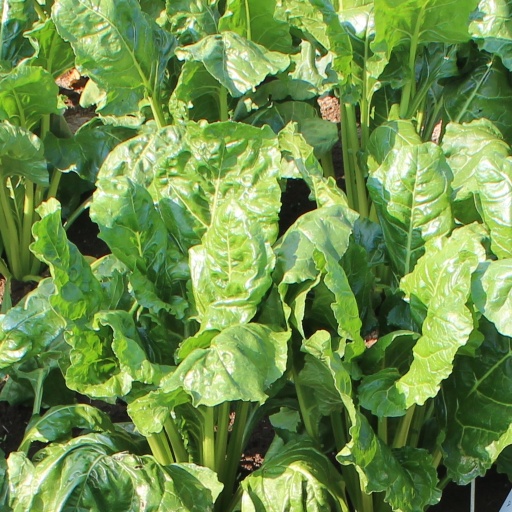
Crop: sugar beet